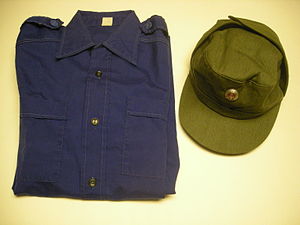
Freie Deutsche Jugend / FDJ i DDR / Medlemskab
Blå FDJ-skjorte og kasket for medlemmerne
Freie Deutsche Jugend er en kommunistisk ungdomsorganisation.